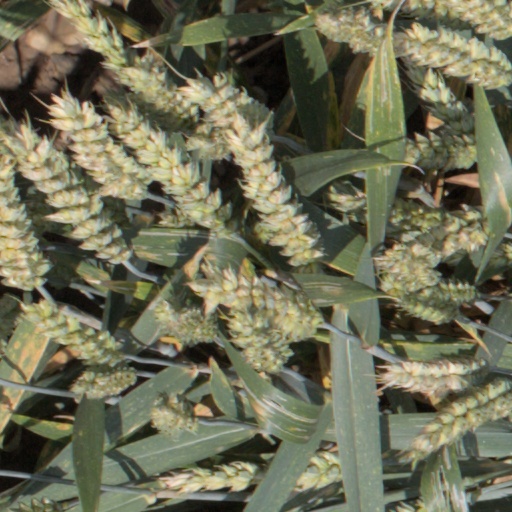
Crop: wheat